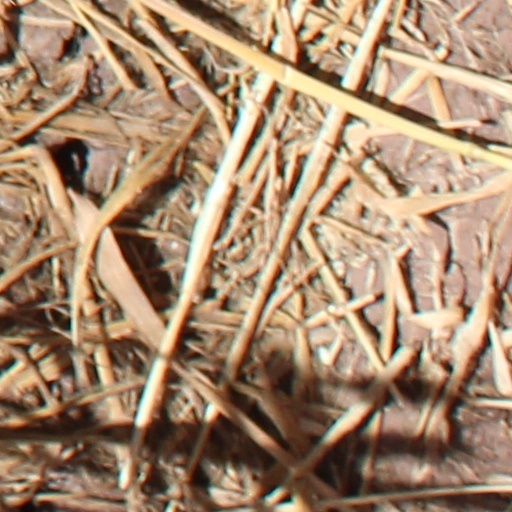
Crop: wheat